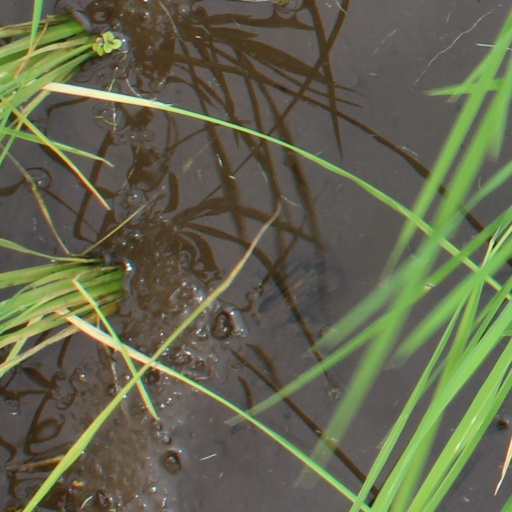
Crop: rice